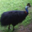
Label: bird